History of Dili

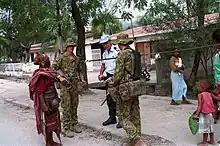
Australian INTERFET soldiers in Dili 2000

After the destruction during the Second World War, the general plan for the reconstruction of Dili was ready in 1951. From 1952, the architect José Manuel Galhardo Zilhão was active here. Among others, he designed the Centro de Saúde da Formosa in Gricenfor and the buildings of the Dili airport.